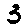
Label: 3